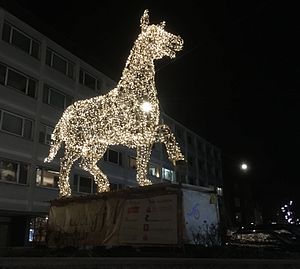
Randers / Kultur
Den jyske hingst opført i lys, som en del af byens juleudsmykning.
Den jyske hingst opført i lys i decembermåned, som en del af byens juleudsmykning, Randers
Randers er en by i Østjylland med 62.482 indbyggere, hvilket gør den til Danmarks 6. største by. I Østjylland er Randers den næststørste by efter Aarhus.